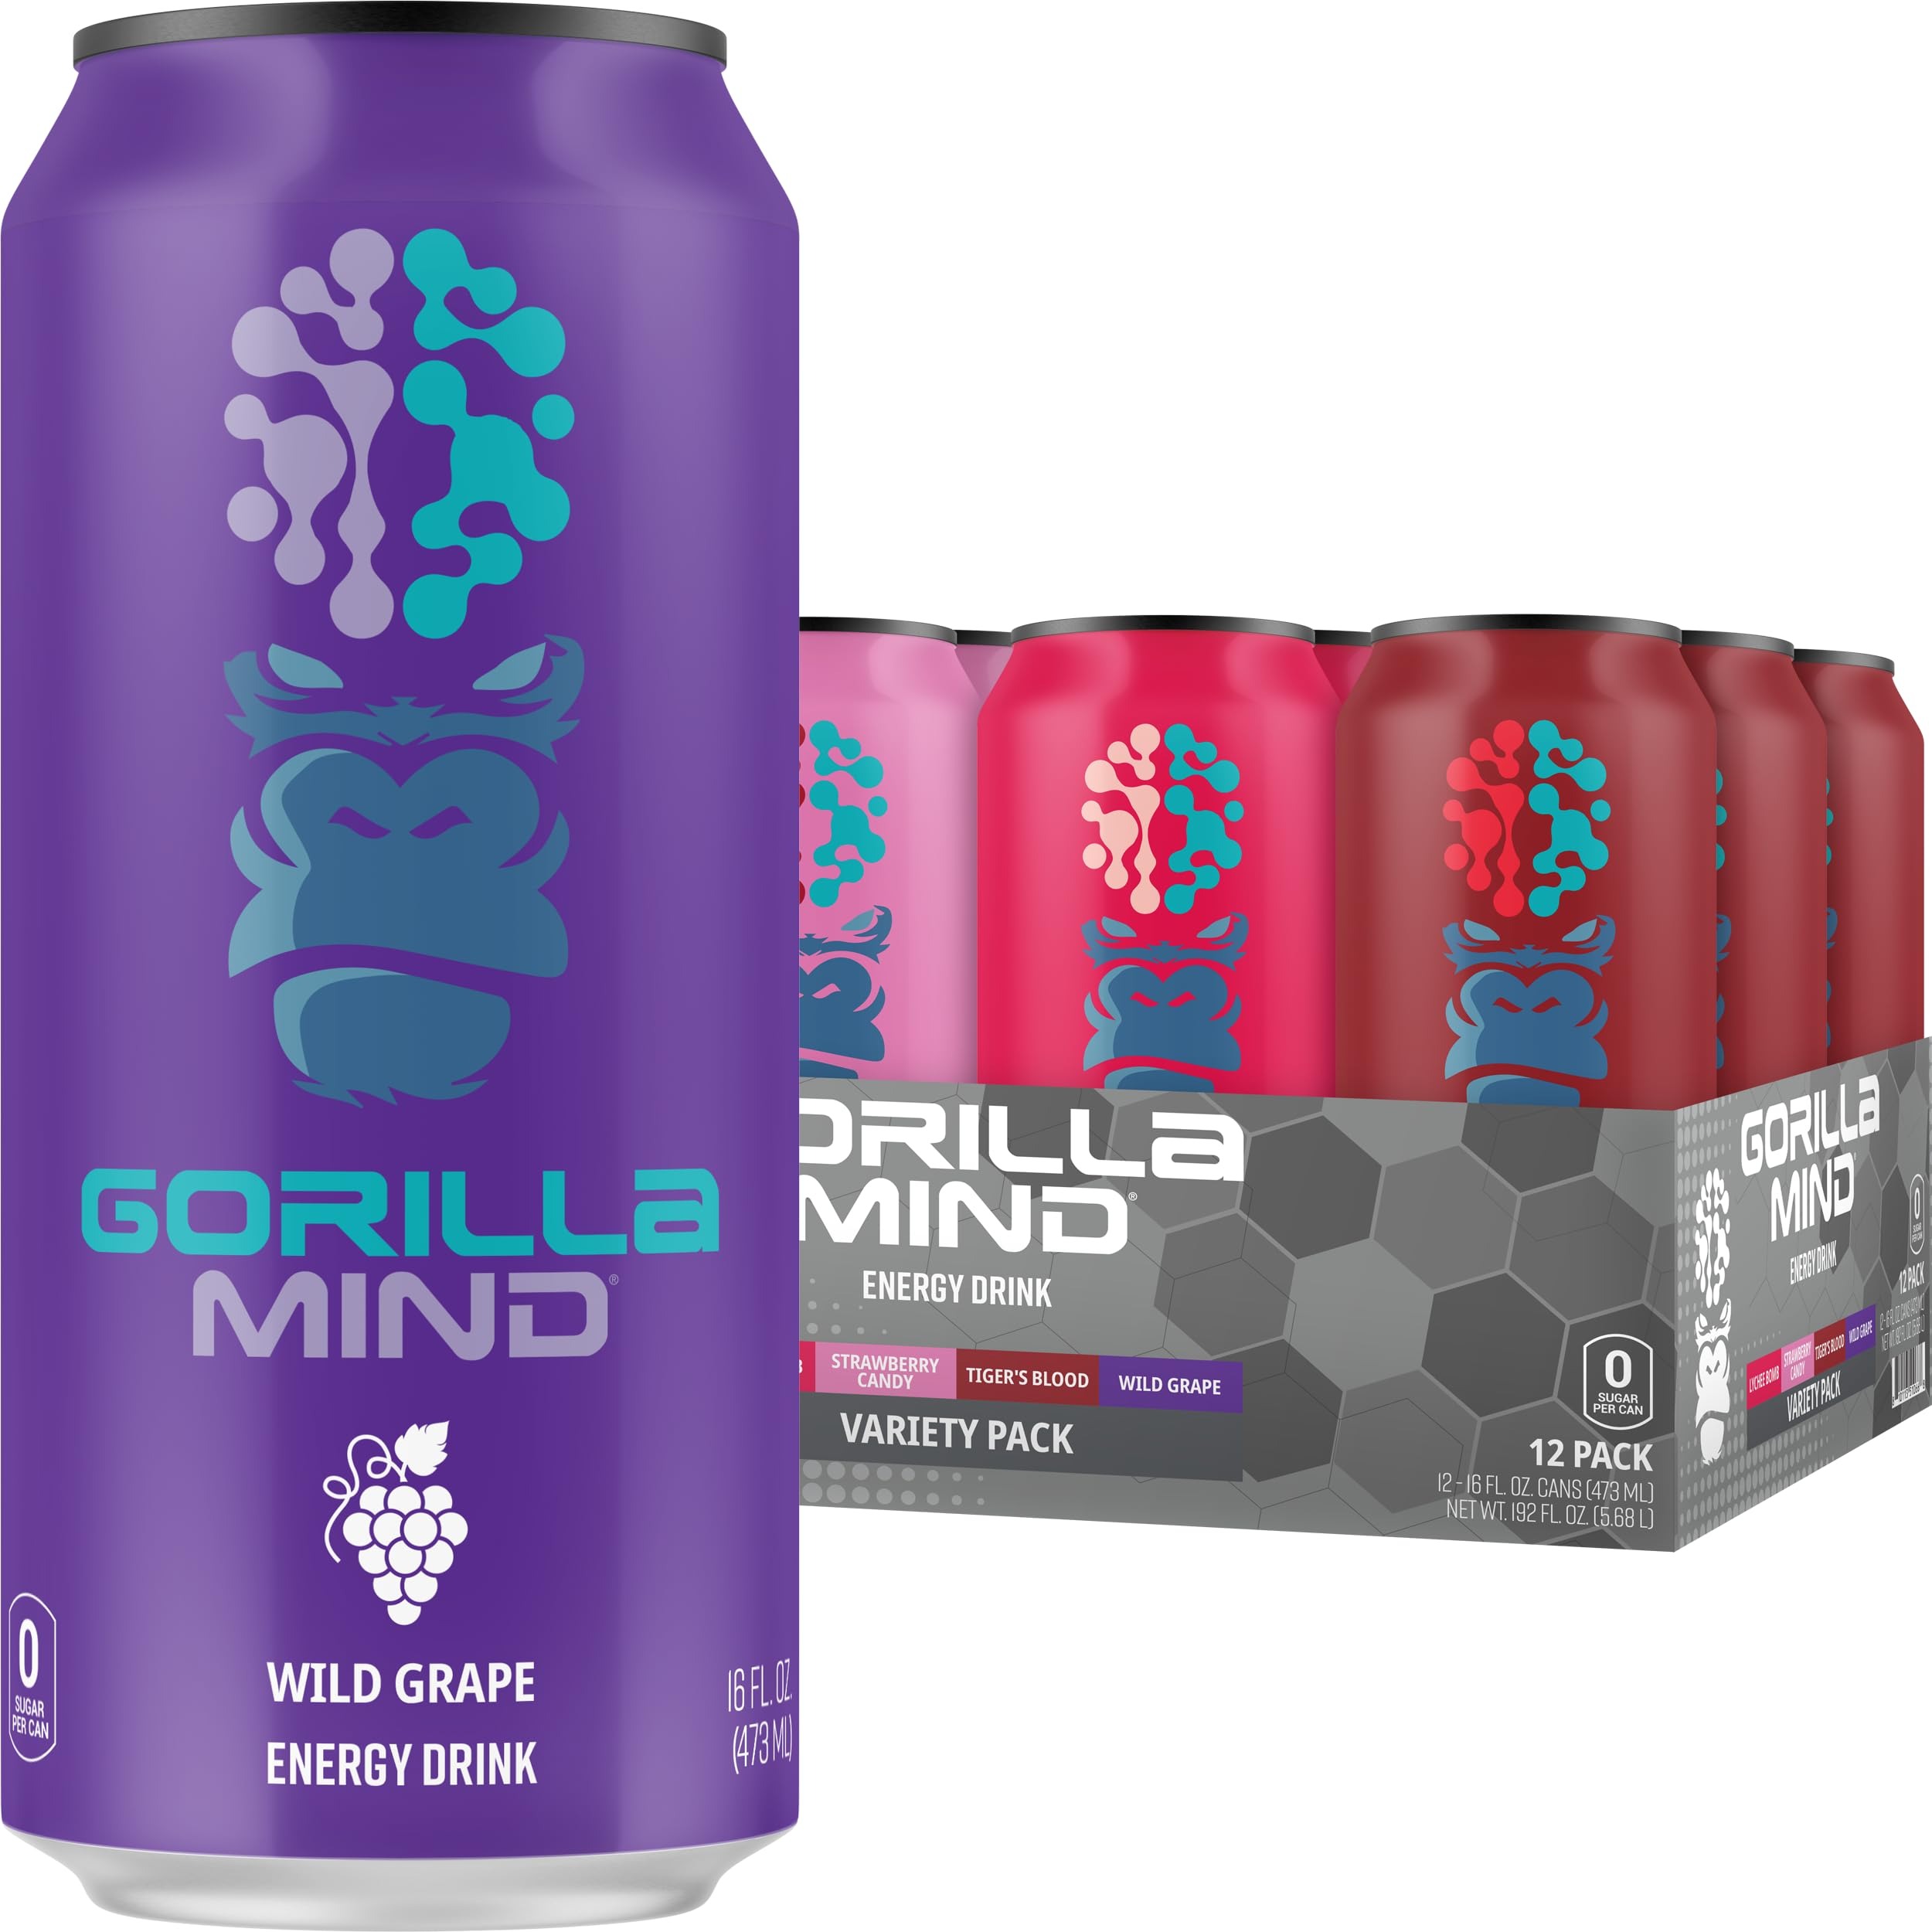
Item Name: Gorilla Mind Energy Drink | Unmatched Energy · Amplified Focus | N-Acetyl-L-Tyrosine, Alpha-GPC, 200mg Caffeine, Uridine, Saffron | 0 Sugar Or Artificial Colors | 16oz, 12-Pack (Variety Pack #2)
Bullet Point 1: THE MOST EFFICACIOUS ENERGY DRINK (Over 2000 mg of Nootropics) - Most energy drinks provide nothing more than a jolt of caffeine and a smattering of antioxidants. This approach didn’t address the growing demand for true cognitive support and left much to be desired. Gorilla Mind Energy features an incomparable active ingredient profile designed not only to deliver CNS stimulation but also to push the dopaminergic, serotonergic and cholinergic pathways harder than any energy drink has to date.
Bullet Point 2: COMPLETELY UNIQUE & POTENT ACTIVE INGREDIENT PROFILE - Our ‘Energy Matrix’ produces a distinct amplified focus, unmatched energy, elevated mental clarity, and clearly feels more potent than other energy drinks on the market. Gorilla Mind Energy is the perfect synergy of taste and efficacy.
Bullet Point 3: 17 DELICIOUS FLAVORS - Equally as disappointing as the outdated formulations in this industry is the taste of the typical ‘go to’ energy drink. Consumer palates have become far more refined over the past decade, and the bar has been raised for what will stand out in this absurdly saturated market. This is where we take it home. We are VERY confident when we say that all of our flavors will hang with, or beat, any of the big boys in this industry while providing a far more effective formula.
Bullet Point 4: NO SUGAR OR ARTIFICIAL COLORS - Every single one of our energy drink flavors is sugar-free, does not feature any artificial colors, and is as close to calorie-free as possible.
Bullet Point 5: THIRD-PARTY TESTED - This is a premium formula with premium ingredients. Commensurate with that, we employ third-party testing of not just our powder and capsule formulas but also our energy drinks to constantly oversee the purity of our products.
Product Description: Gorilla Mind Energy Drink (Variety Pack #2)
Value: 192.0
Unit: Fl Oz

Price: 34.99